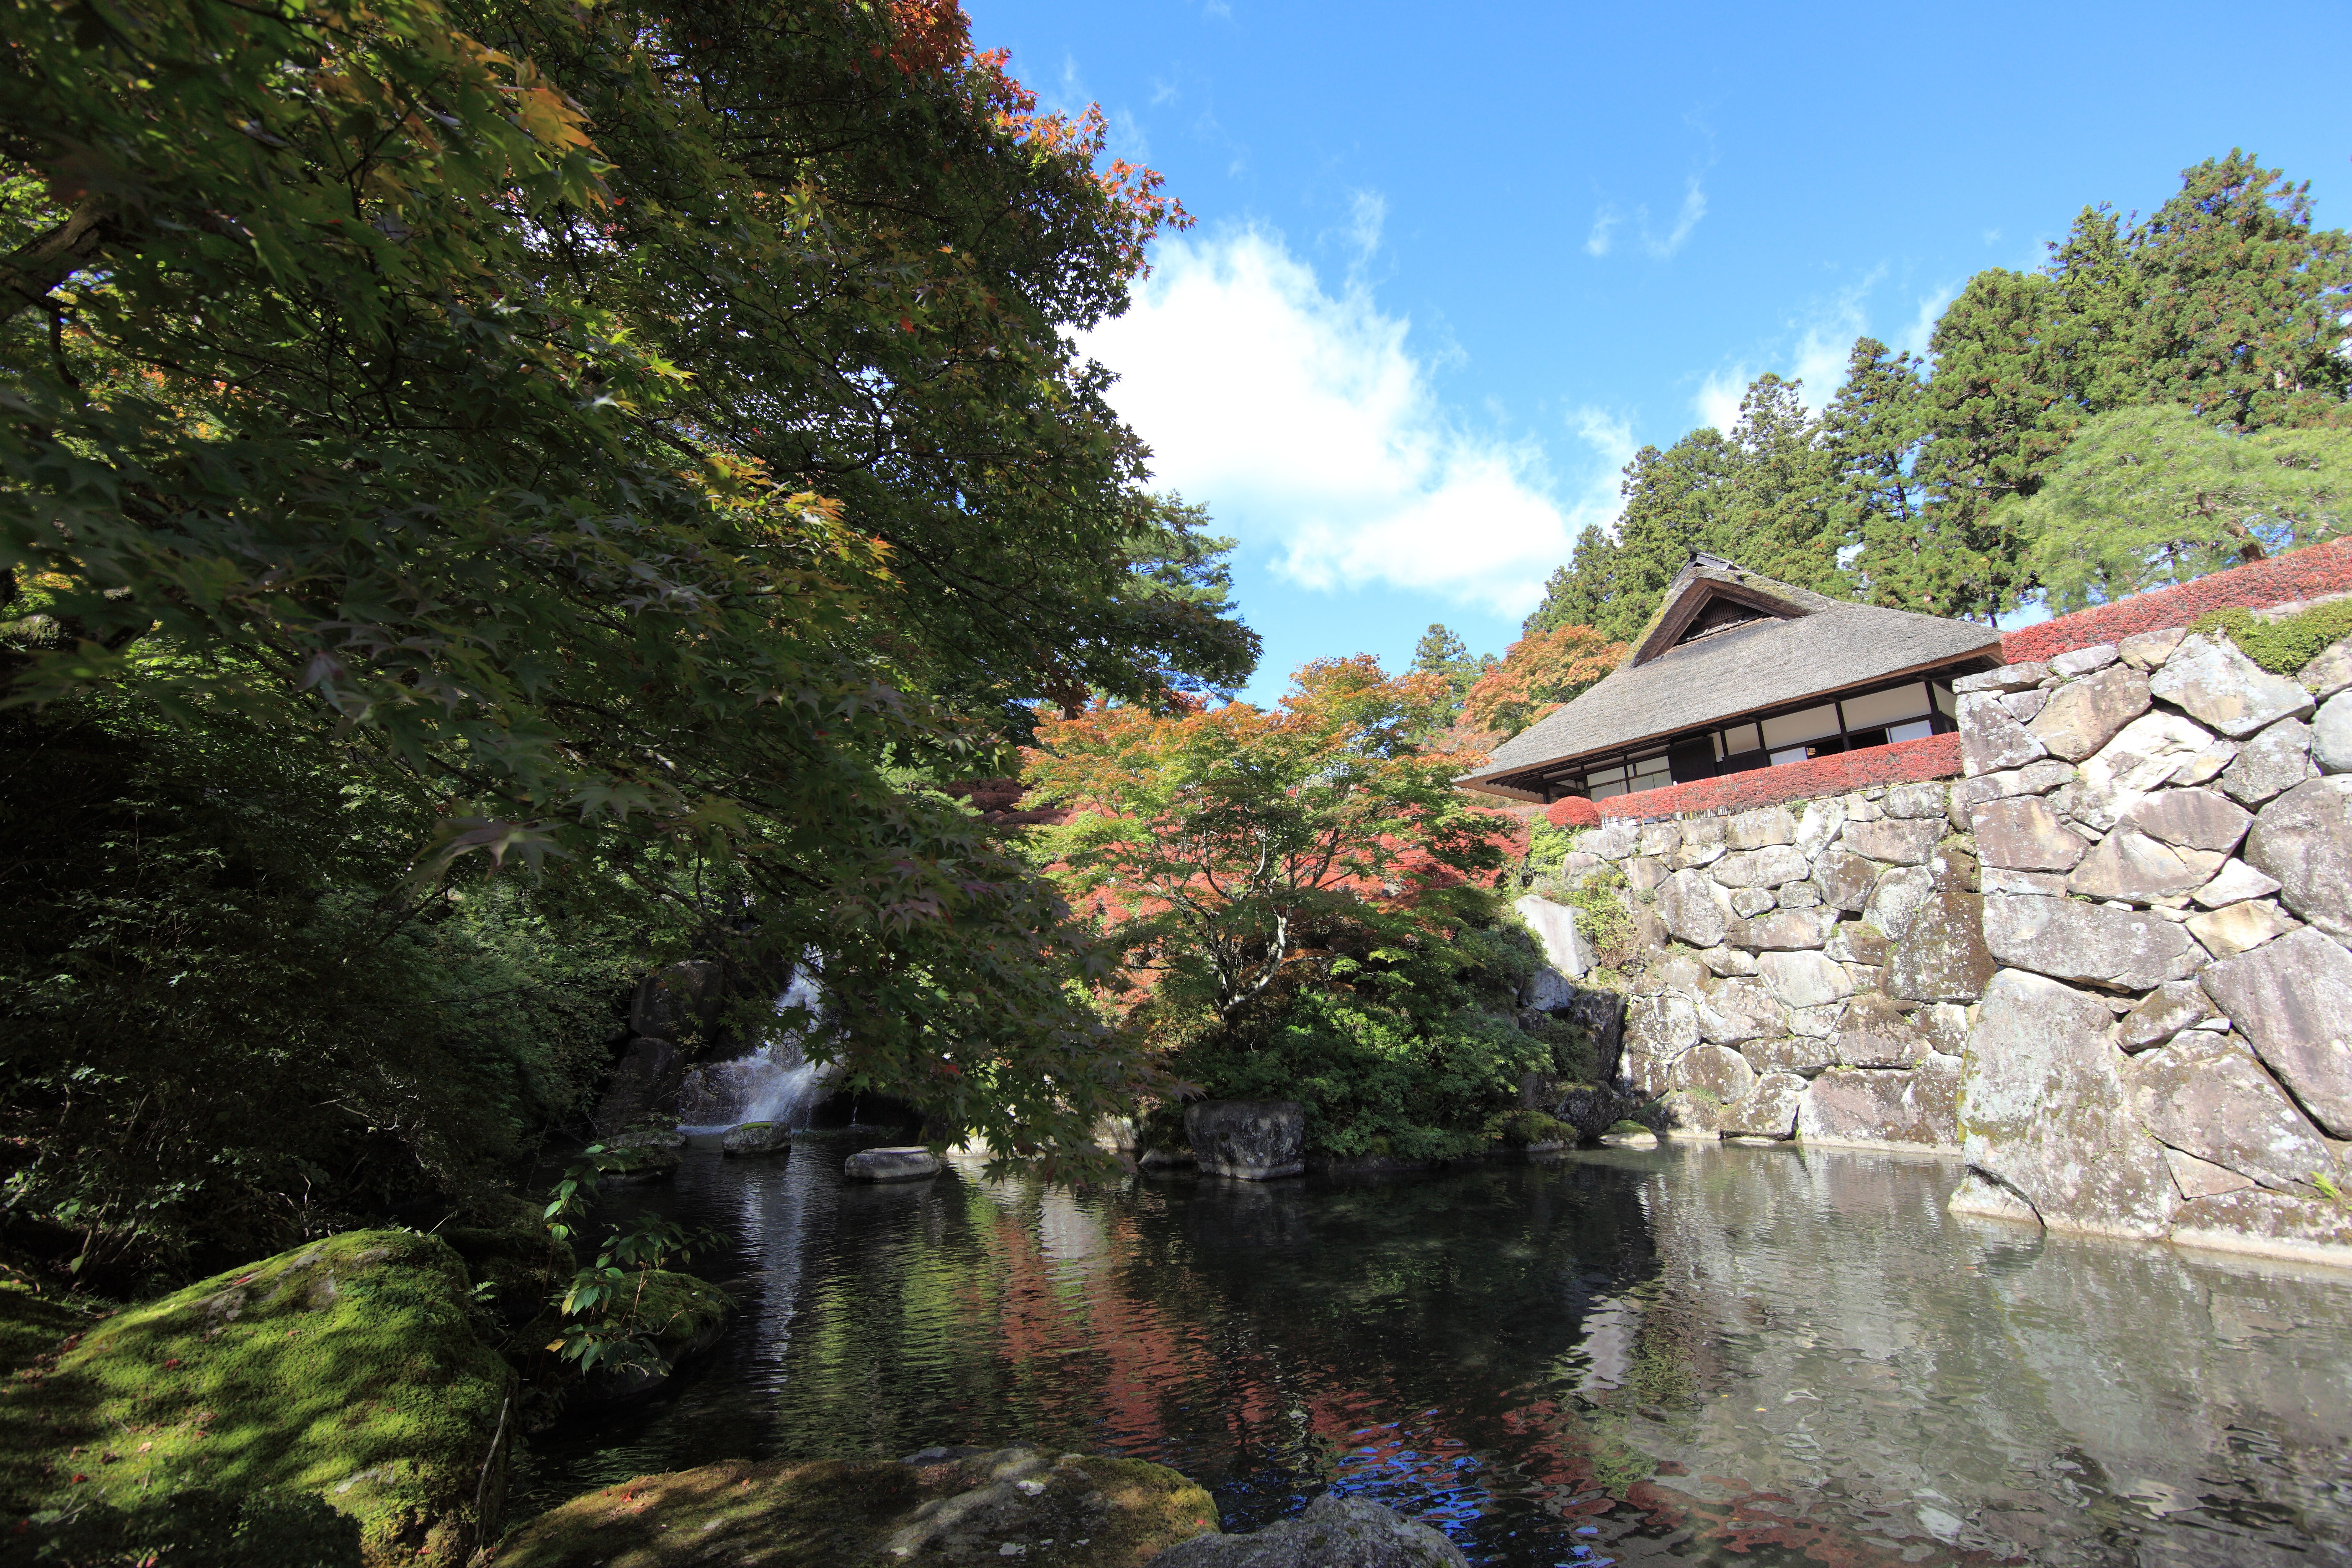
fall, river, pond, stream, high, garden, waterway, cool image, japanese, shrine, tochigi, 5d, style, hires, i, markii, hi, res, resolution, kanuma, furuminejinja, kohohen